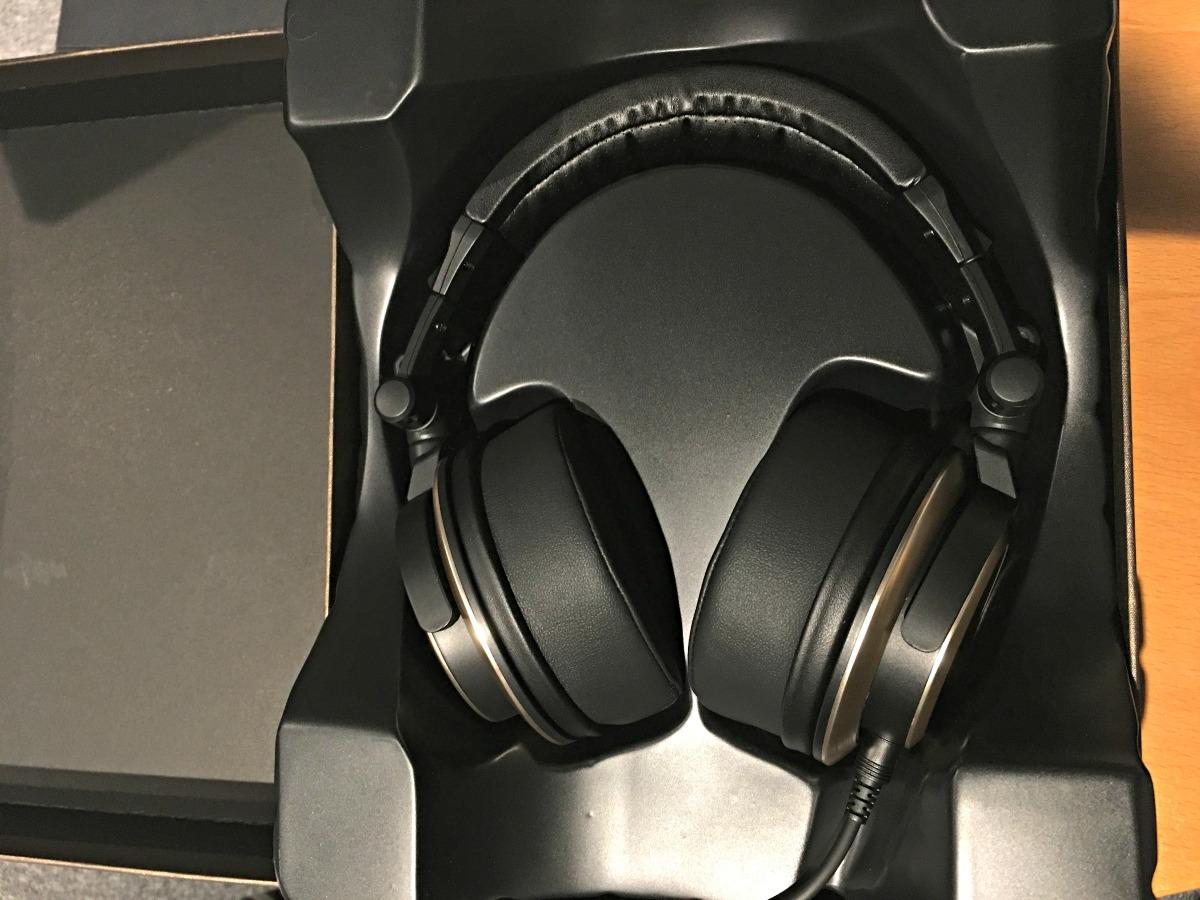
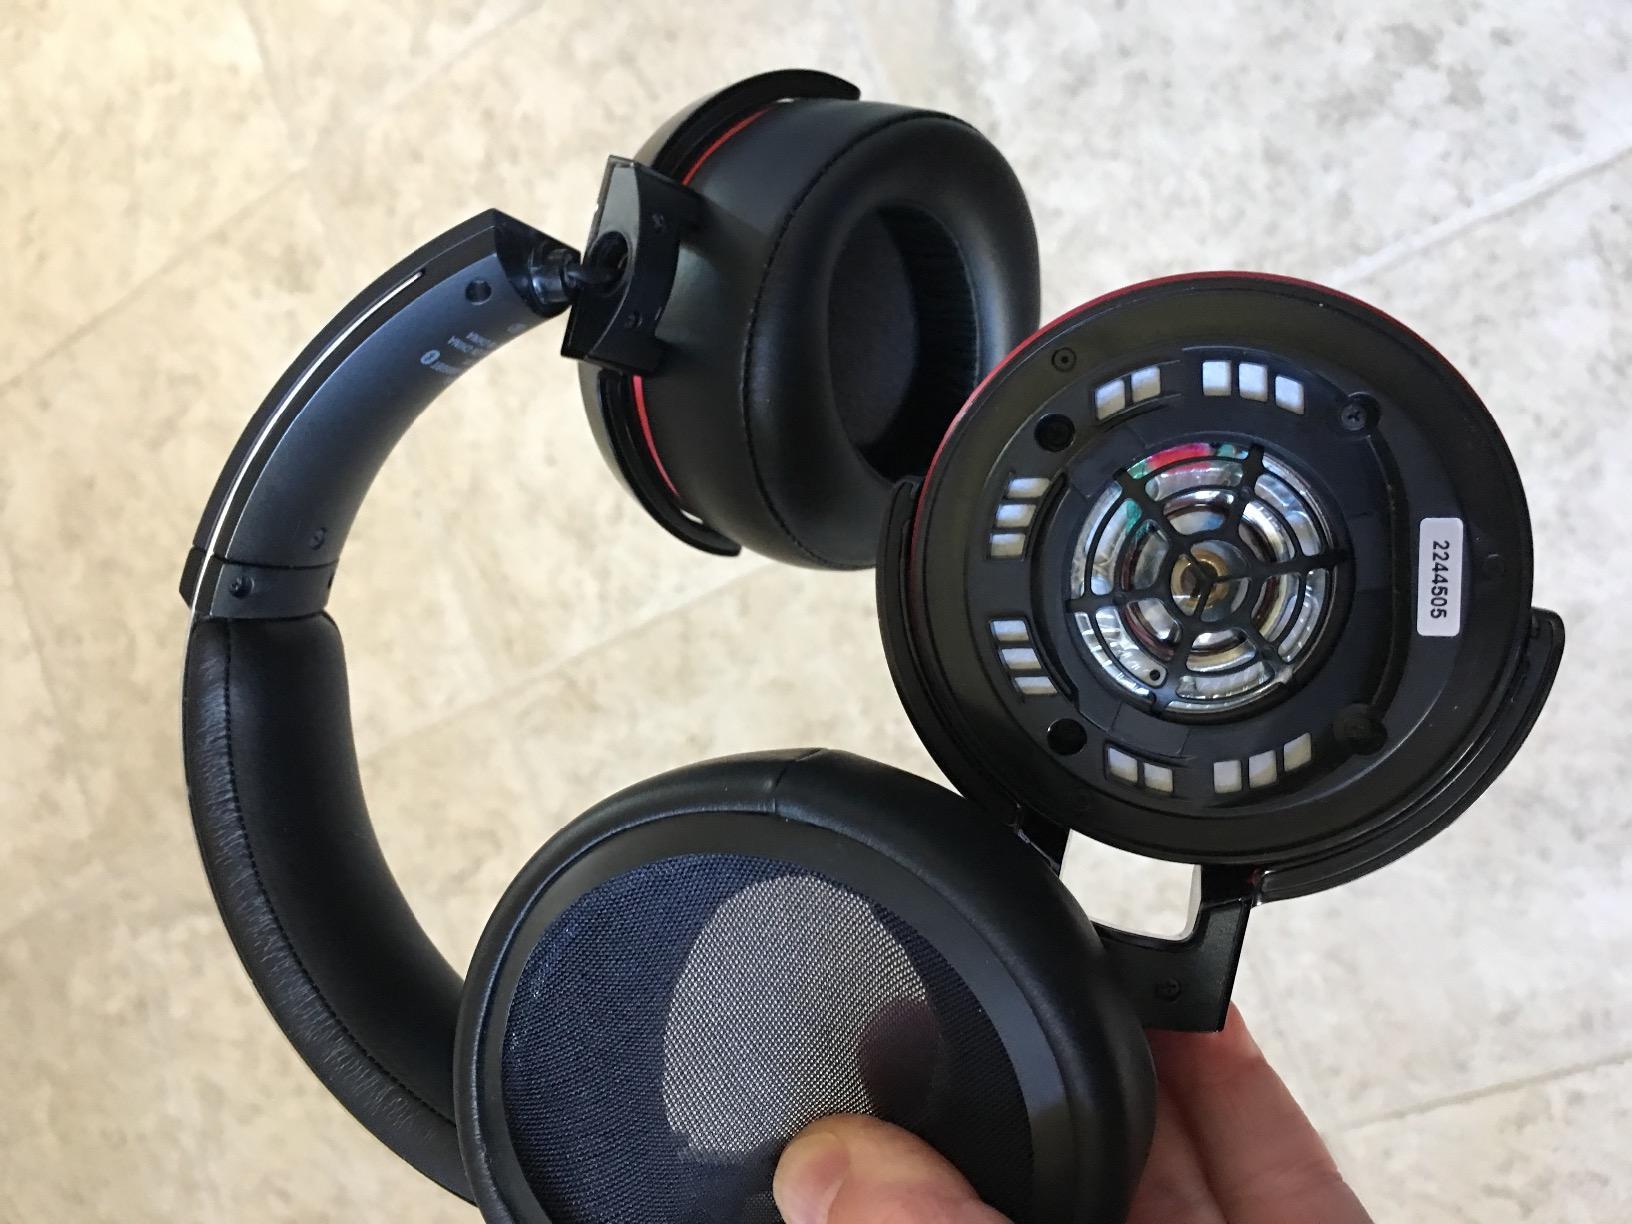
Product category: headphones
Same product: no